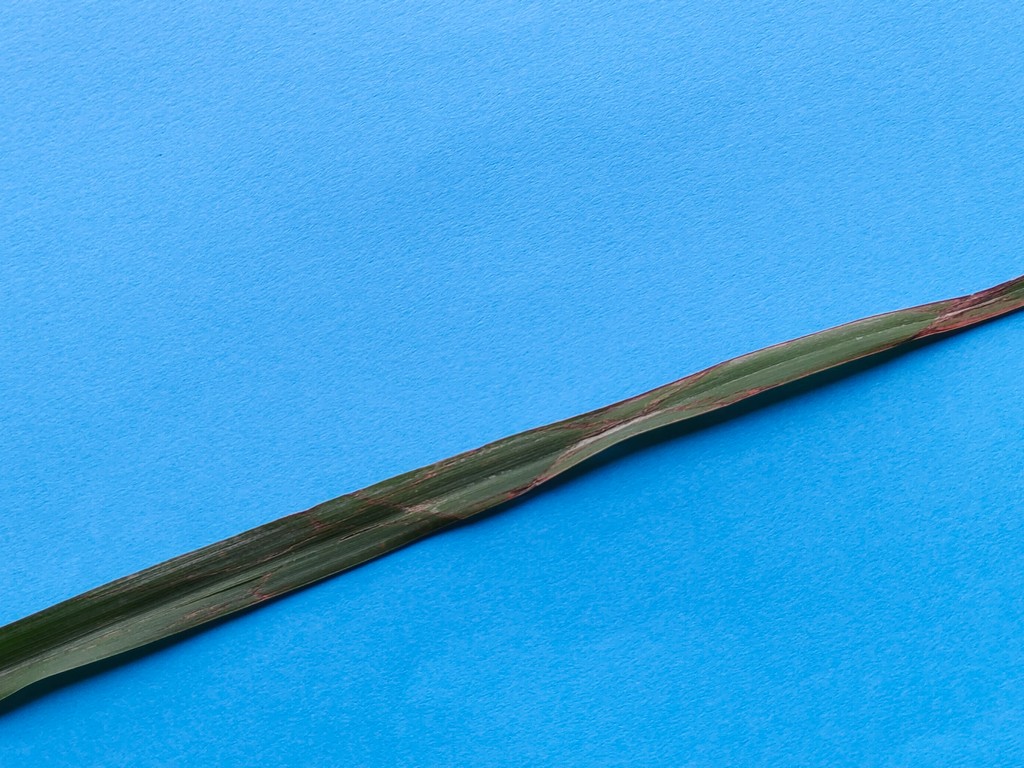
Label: Unhealthy